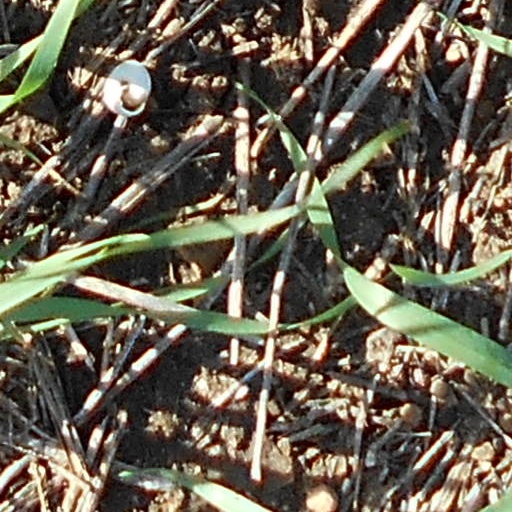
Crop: wheat